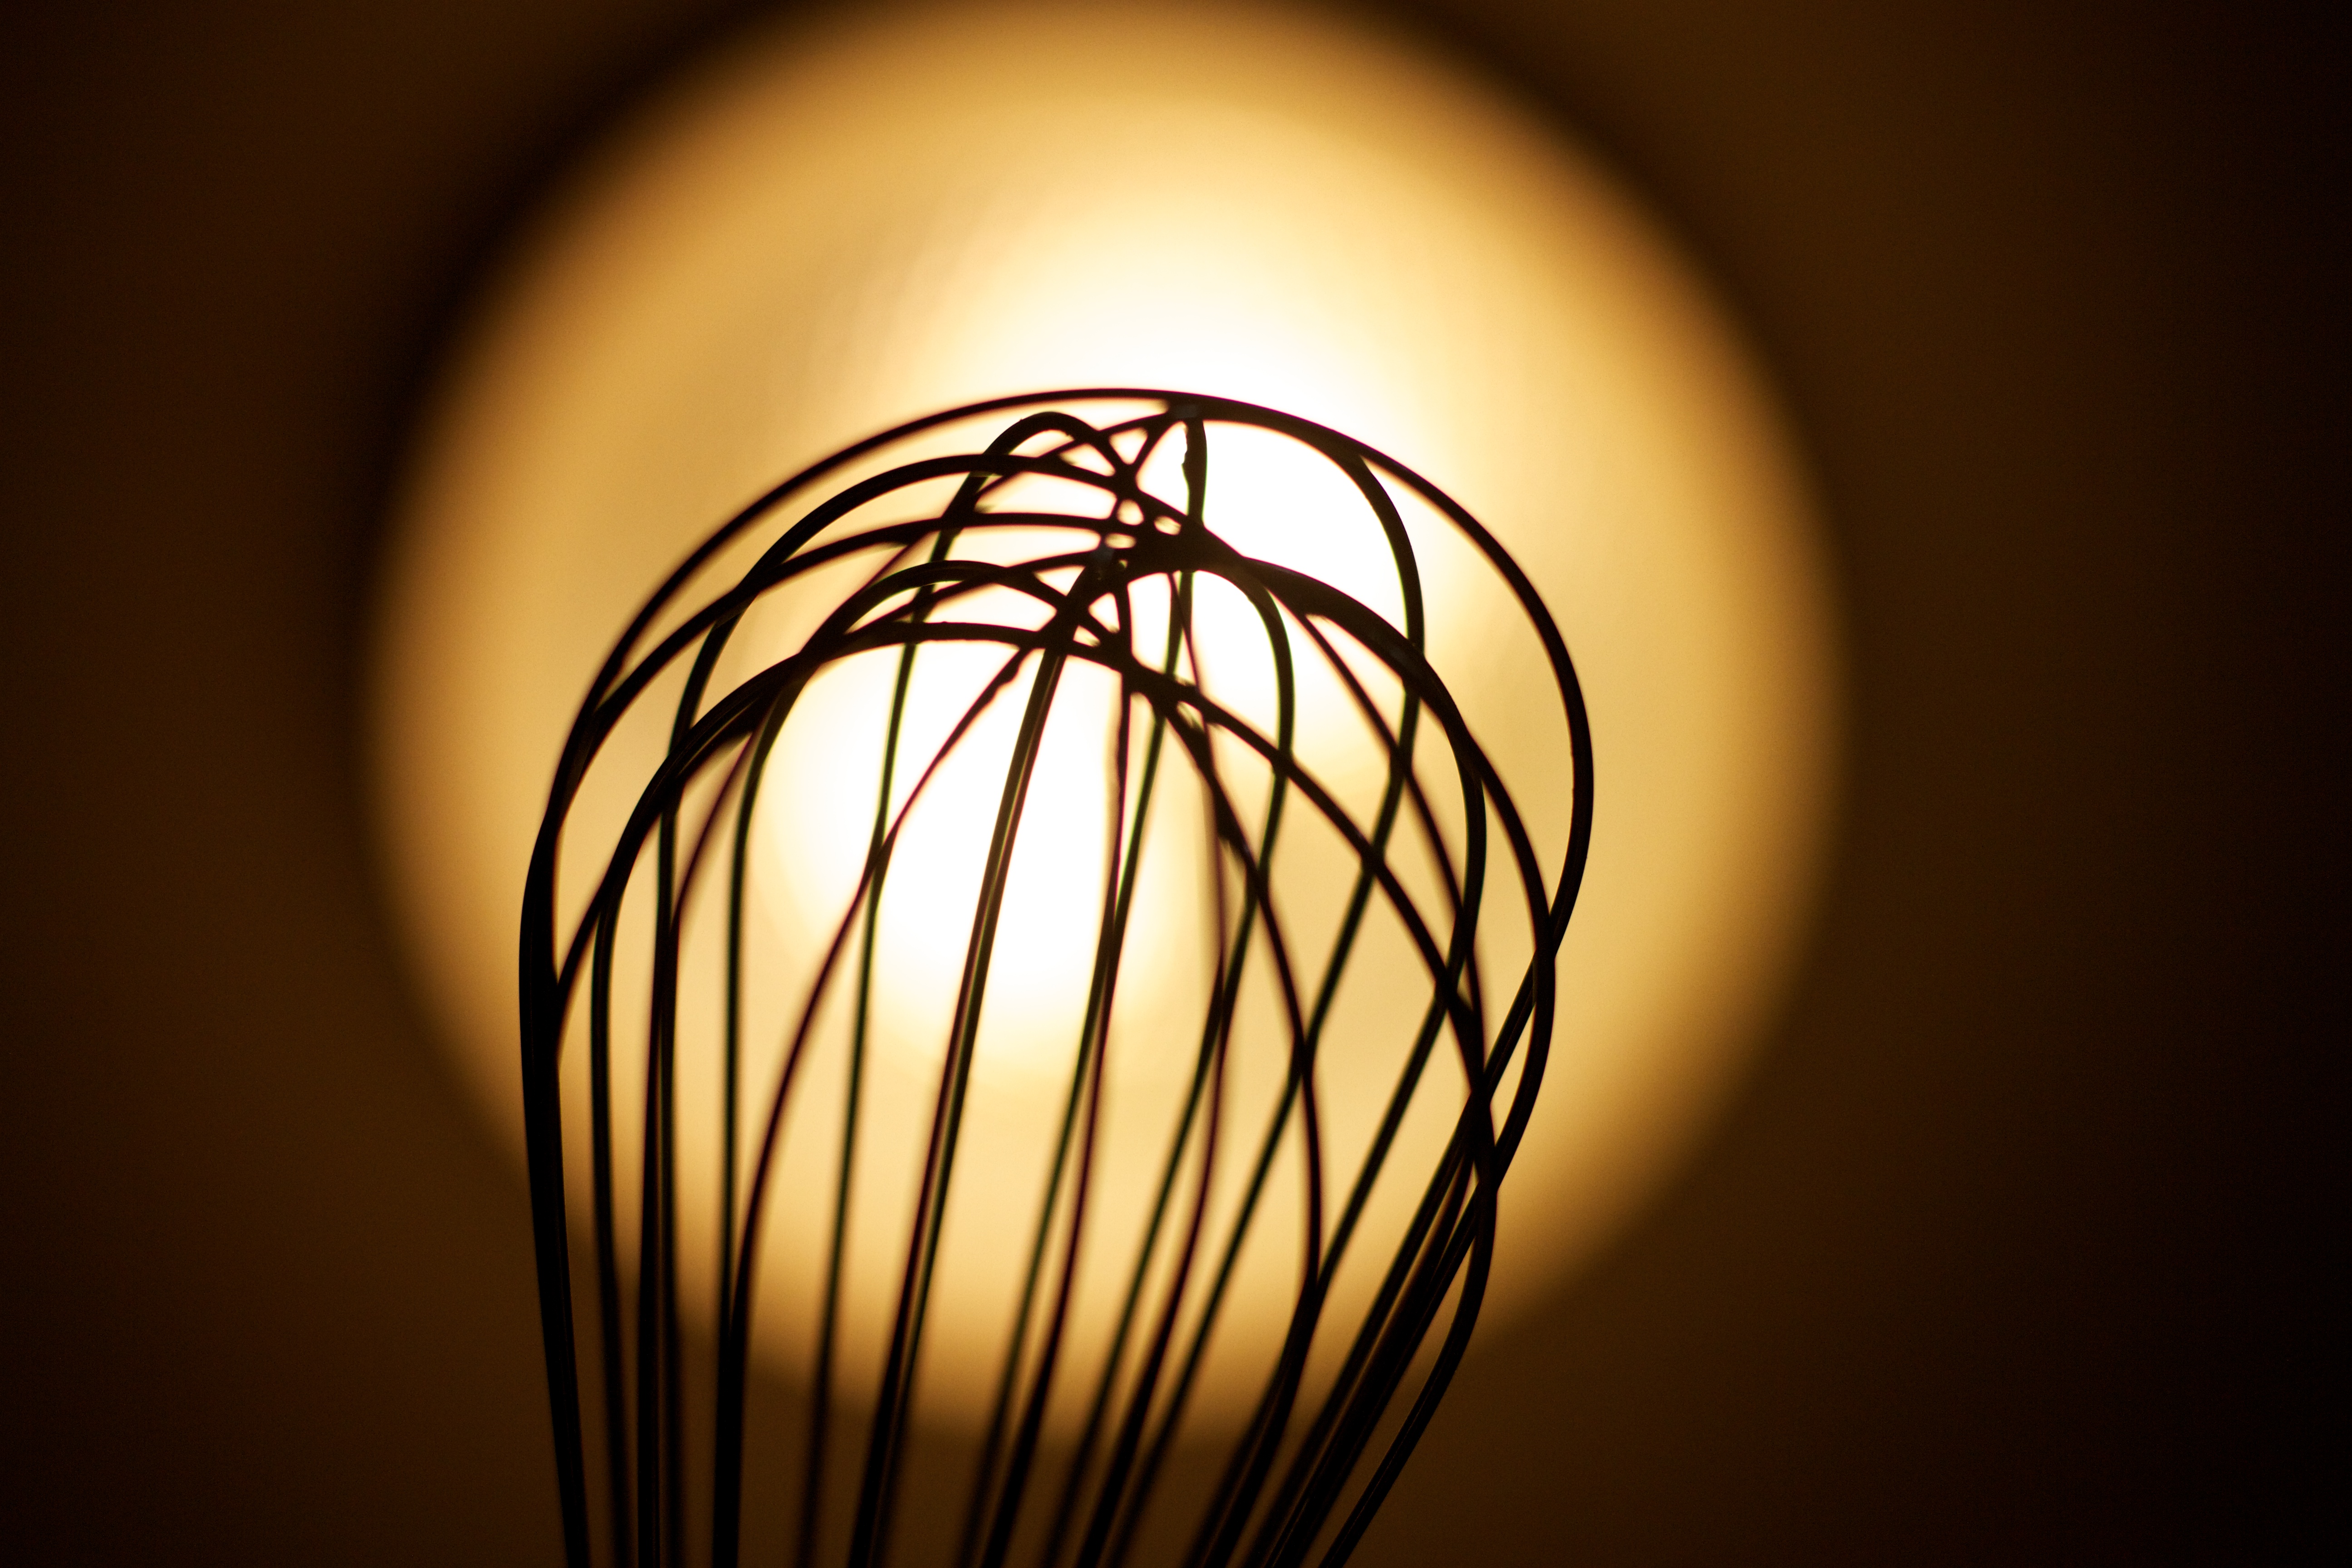
hand, light, photography, sunlight, reflection, color, darkness, lamp, yellow, lighting, circle, close up, light fixture, sphere, shape, macro photography, incandescent light bulb